Nader Hashim

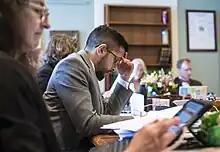
Hashim in 2019

Nader Hashim is an American politician from the state of Vermont. He has represented the Windham County district in the Vermont Senate since 2023. Hashim was previously a member of the Vermont House of Representatives representing the Windham-4 District from 2019 to 2021. On September 15, 2023, Senator Hashim passed the Vermont Bar exam after participating in Vermont's unique alternative pathway to law, The Law Office Study Program.